Silver lamprey

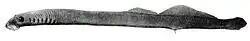
An illustration of a Silver lamprey from "Fishes of Illinois" by Forbes and Richarson.

The silver lamprey is commonly found along the Great Lakes and in the Mississippi River and Ohio River and their tributaries from Minnesota to Nebraska, Tennessee, and West Virginia. There have also been a small number of isolated encounters around the Hudson Bay and in the Mississippi River in Mississippi.